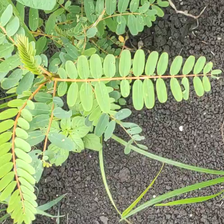
Weed species: Sicklepod_(Senna obtusifolia)